Via della Lungara

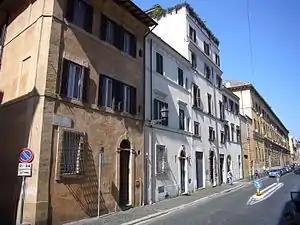
Via della Lungara al Buon Pastore at the corner with Via San Francesco di Sales

Via della Lungara is a street that links Via di Porta Settimiana to Piazza della Rovere in Rome (Italy), in the Rione Trastevere.